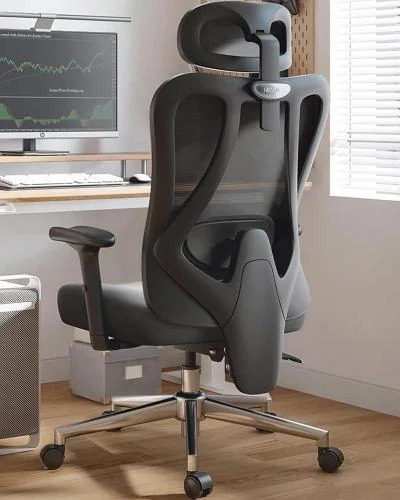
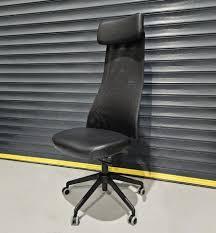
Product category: items_chair
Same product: no